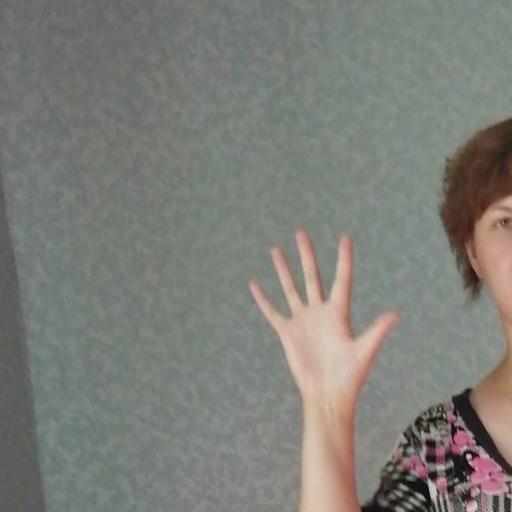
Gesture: palm